Sky position (RA, Dec in degrees): 344.024, 0.5543
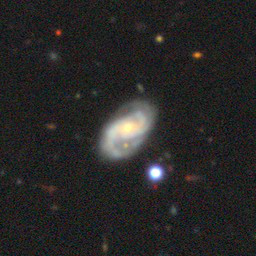
Galaxy morphology: Unbarred Loose Spiral Galaxies